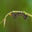
Label: caterpillar